Gospel riots

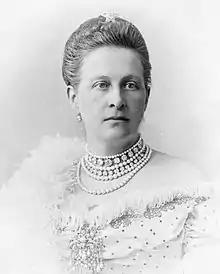
Queen Olga

Olga Constantinovna had served as Queen Consort of the Hellenes since her marriage in 1867 to King George I of Greece. Only 16 when she first arrived in Greece after the wedding, she had won the respect of her adopted country by learning Greek within a year and engaging in a wide-ranging programme of charitable and educational work, which did much to maintain the prestige and popularity of the Greek monarchy.